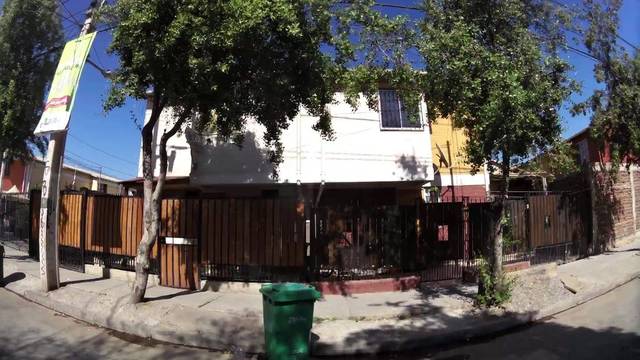
Region: Chile
Coordinates: -33.564, -70.705